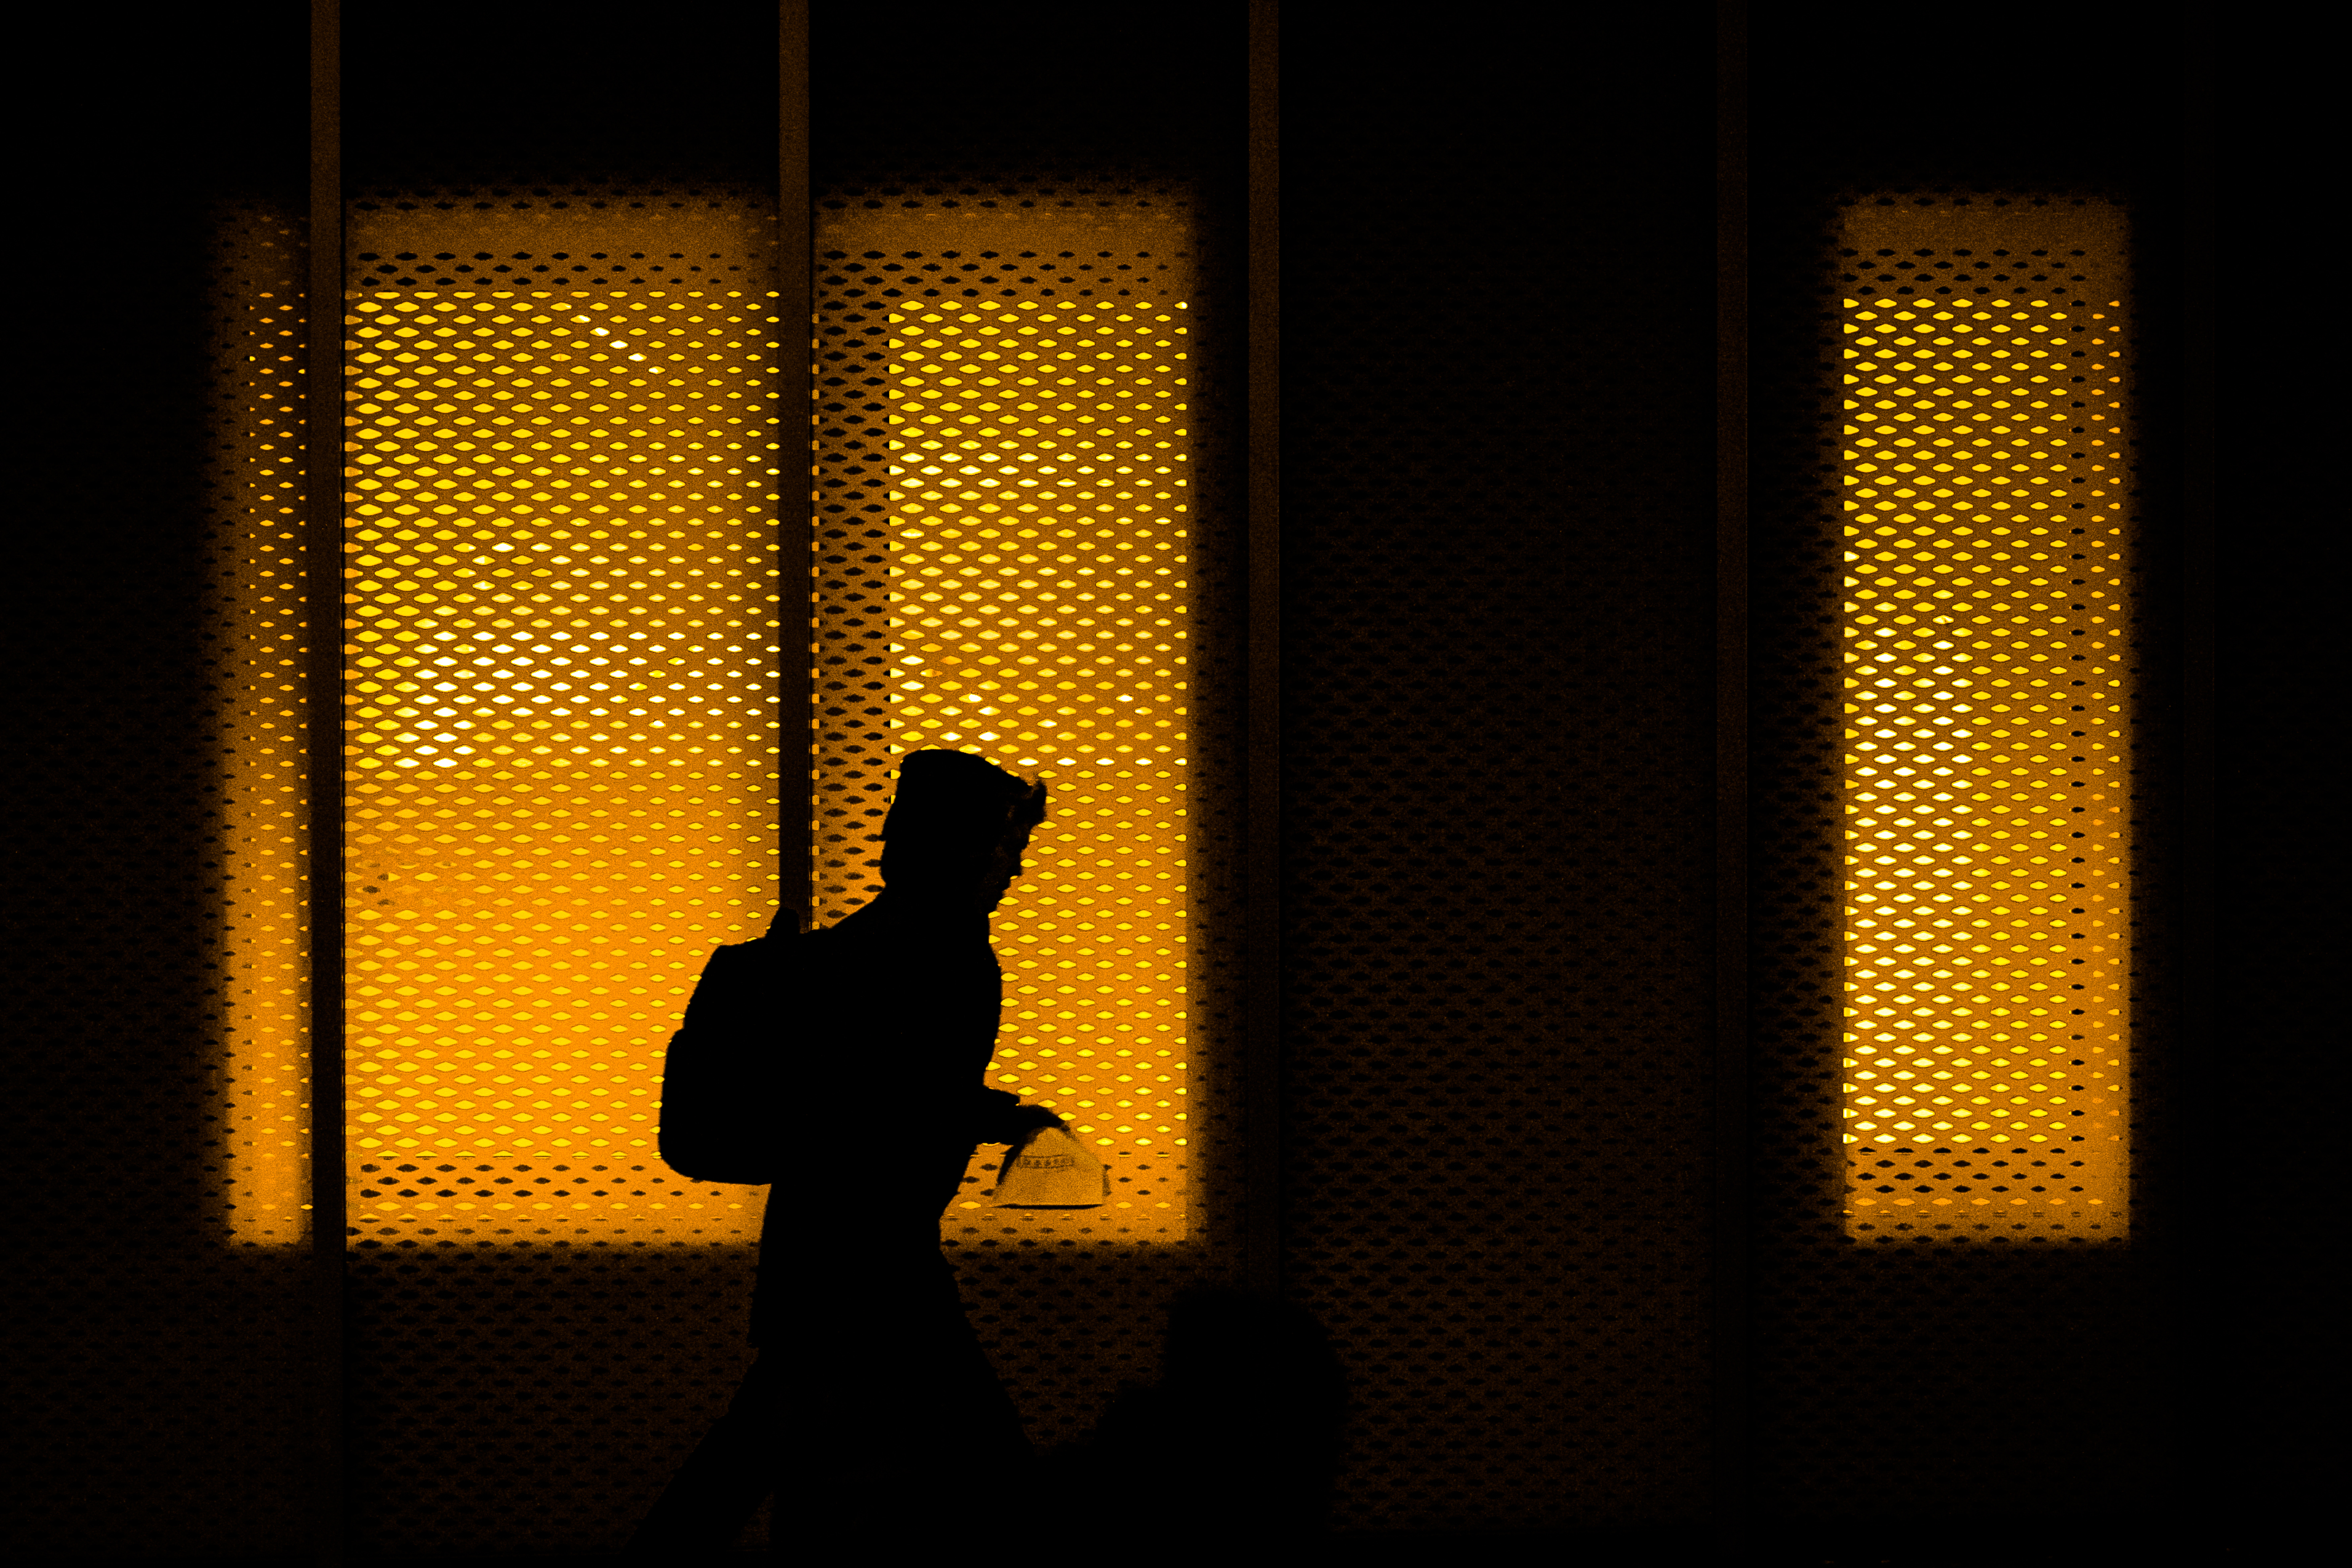
silhouette, light, architecture, people, street, night, window, number, backpack, city, explore, evening, orange, line, reflection, color, frame, shadow, facade, darkness, yellow, lighting, rucksack, font, streetphotography, flickr, project, candid, creativecommons, design, stadt, light fixture, germany, deutschland, licht, nacht, fenster, abend, scene, bayern, bavaria, farbe, gelb, shape, 32, menschen, strase, unposed, ungestellt, strasenfotografie, architektur, fassade, scheibe, umriss, 365, 366, augsburg, erwachsener, fujixt1, fujifilmxt1, project365, projekt, szene, adult, photoaday, pictureaday, project366, streettog, tog, zweisichtde, zweisichtig, querformat, rahmen, landscapeformat, eve, schattenbild, schattenriss